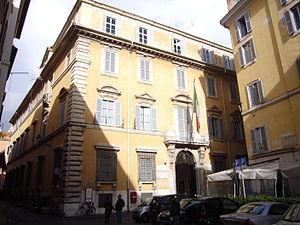
La Società Dante Alighieri est une institution culturelle italienne d'apprentissage de la langue et de promotion de la culture italienne. Son siège central se trouve dans le palazzo Firenze à Rome.
Le Palais Firenze est situé à Rome, dans le quartier de Campo Marzio, sur la place de Florence. Il appartenait à la famille Monti, puis aux Médicis de Florence: ancien siège du ministère de la Grâce et de la Justice, il abrite depuis 1926 la Société Dante Alighieri et la commission nationale italienne de l'UNESCO.